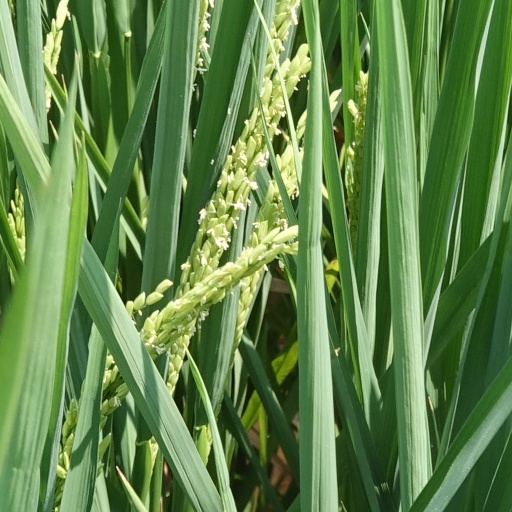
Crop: rice